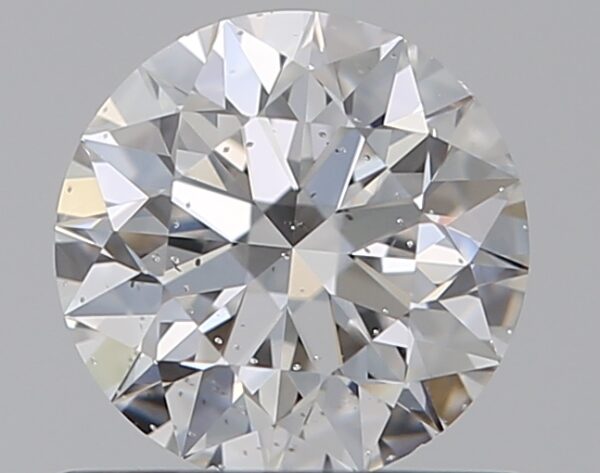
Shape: round
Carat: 0.61
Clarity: SI2
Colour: E
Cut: EX
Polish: EX
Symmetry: EX
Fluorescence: F
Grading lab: GIA
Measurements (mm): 5.4 x 5.43 x 3.39